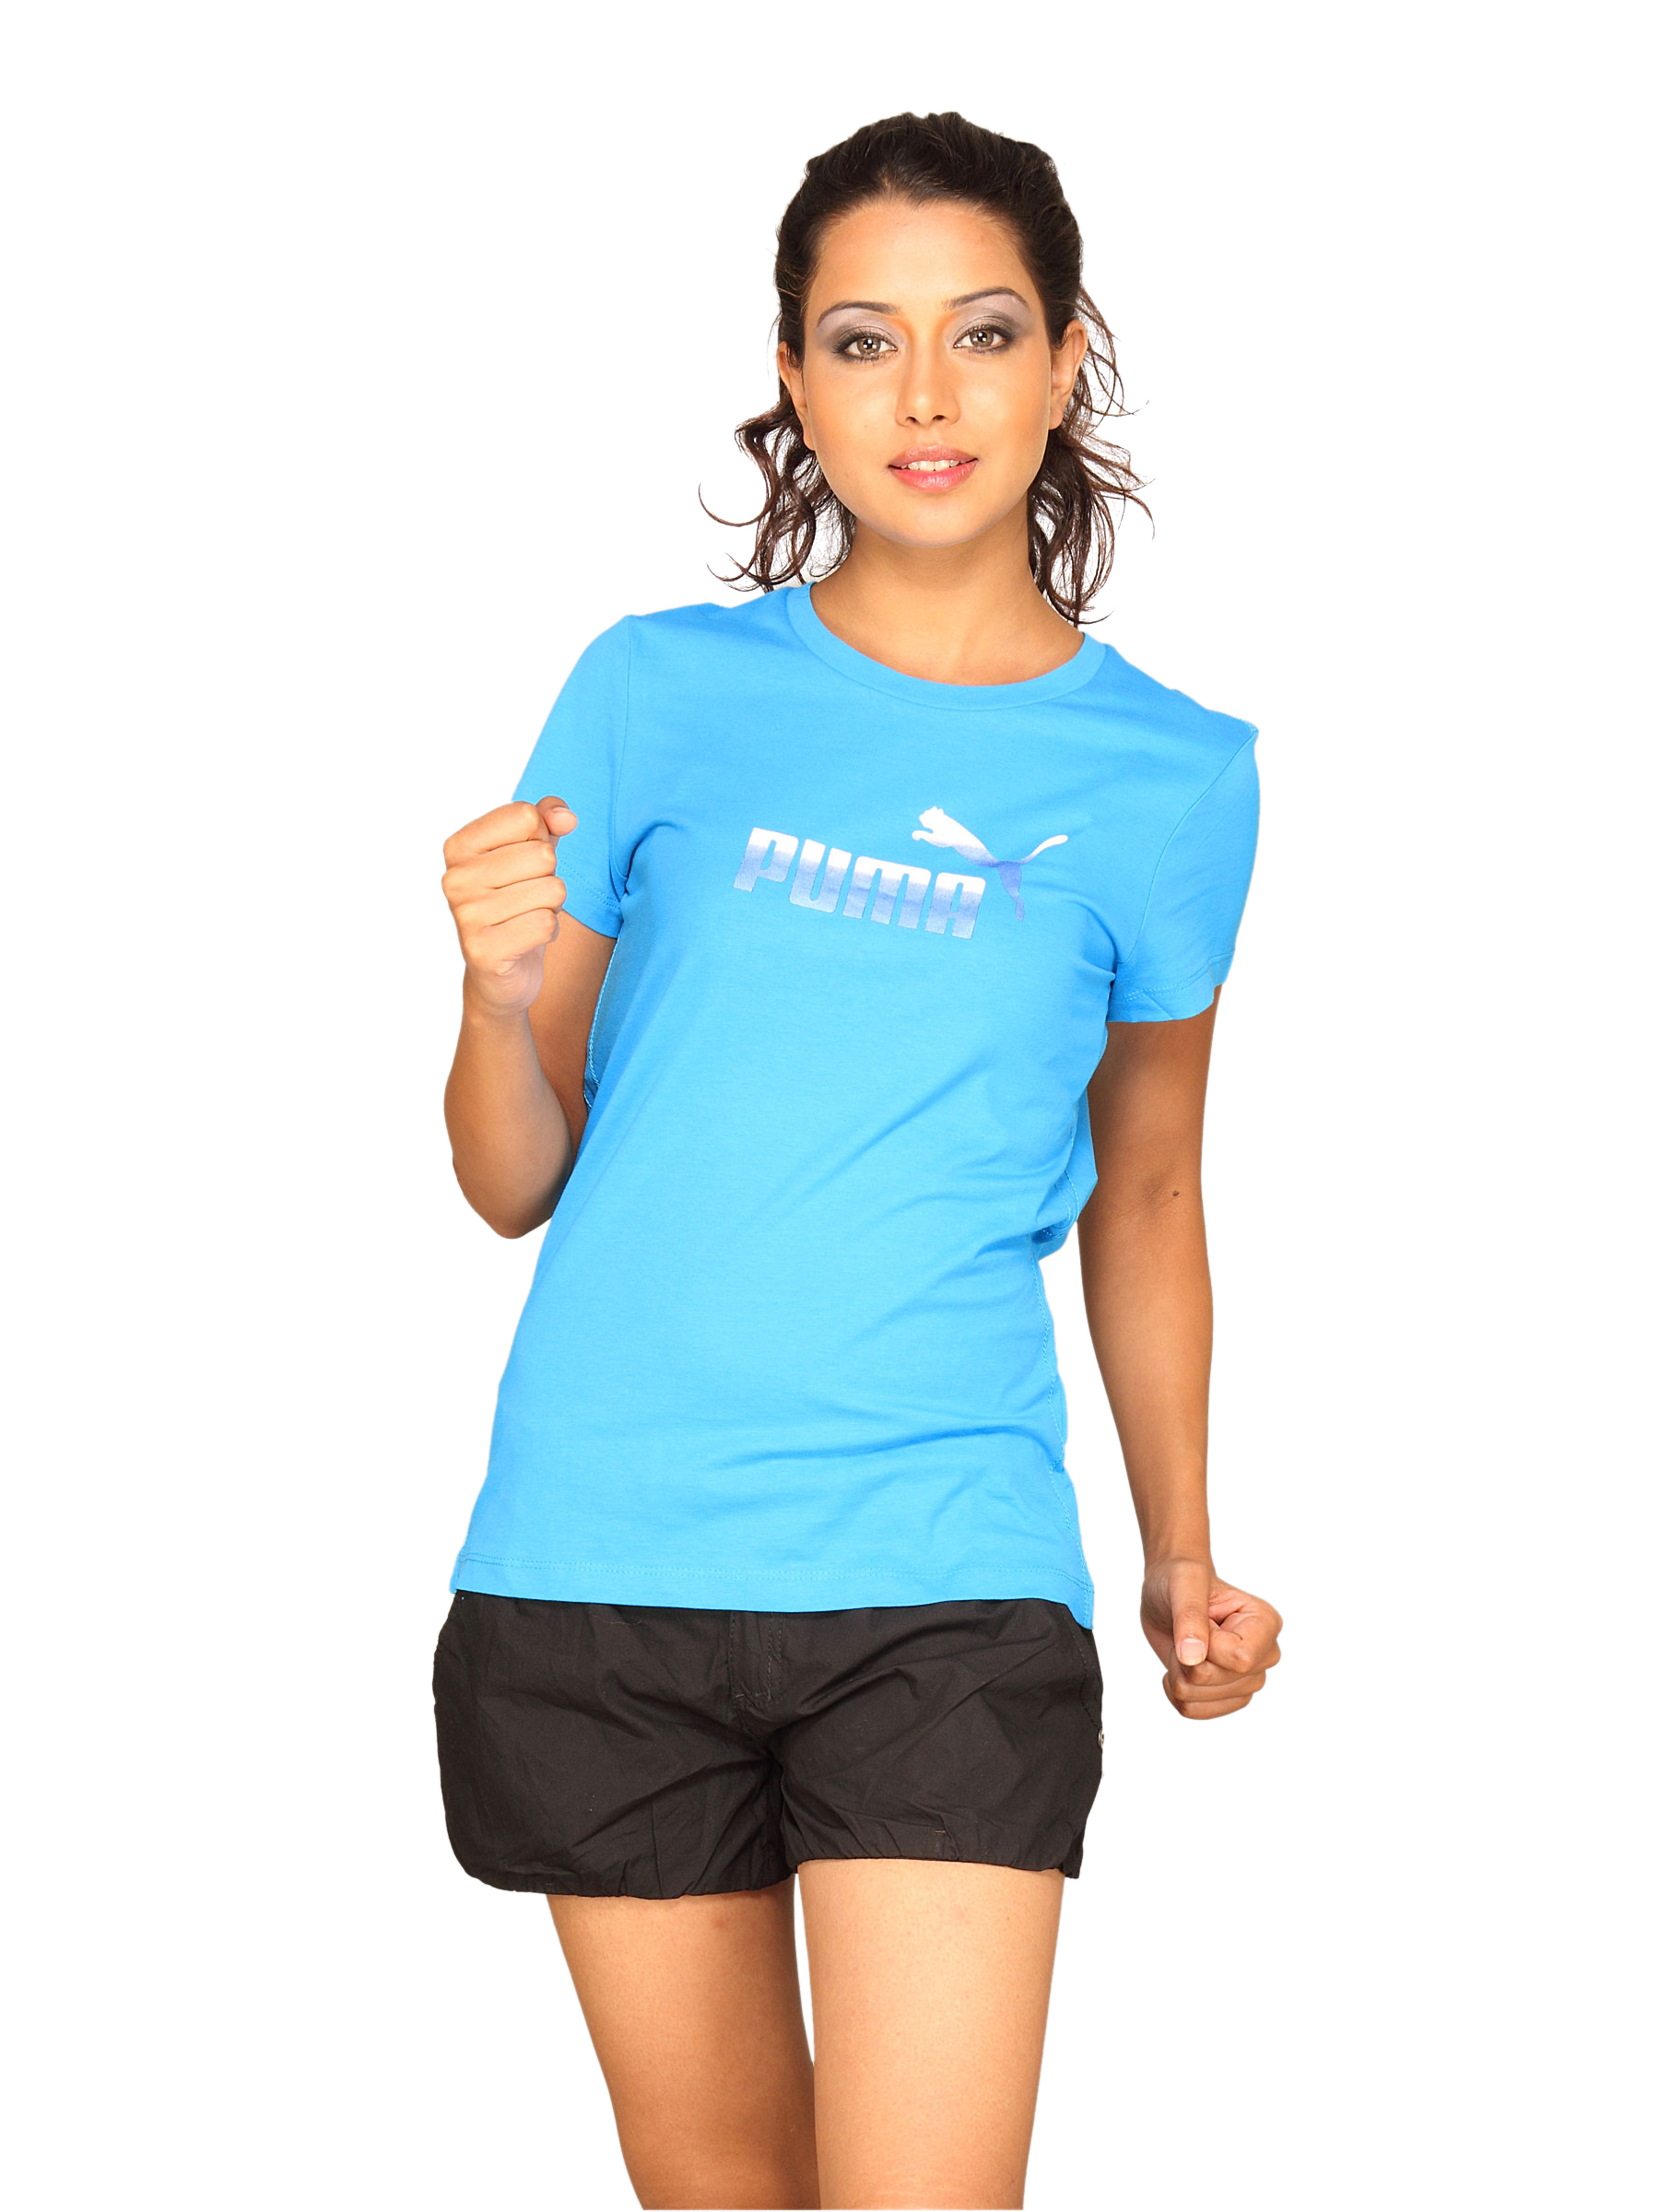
Puma Women Blue Large Logo T-shirt
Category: Apparel / Topwear / Tshirts
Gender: Women
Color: Blue
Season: Summer 2011
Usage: Casual